Stantonbury

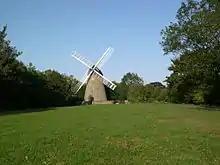
Bradwell Windmill - near Bradwell village, though actually in Bradville grid square

This district, between Bradwell, New Bradwell and Stantonbury itself, is mainly residential. The windmill is a Grade II listed building.